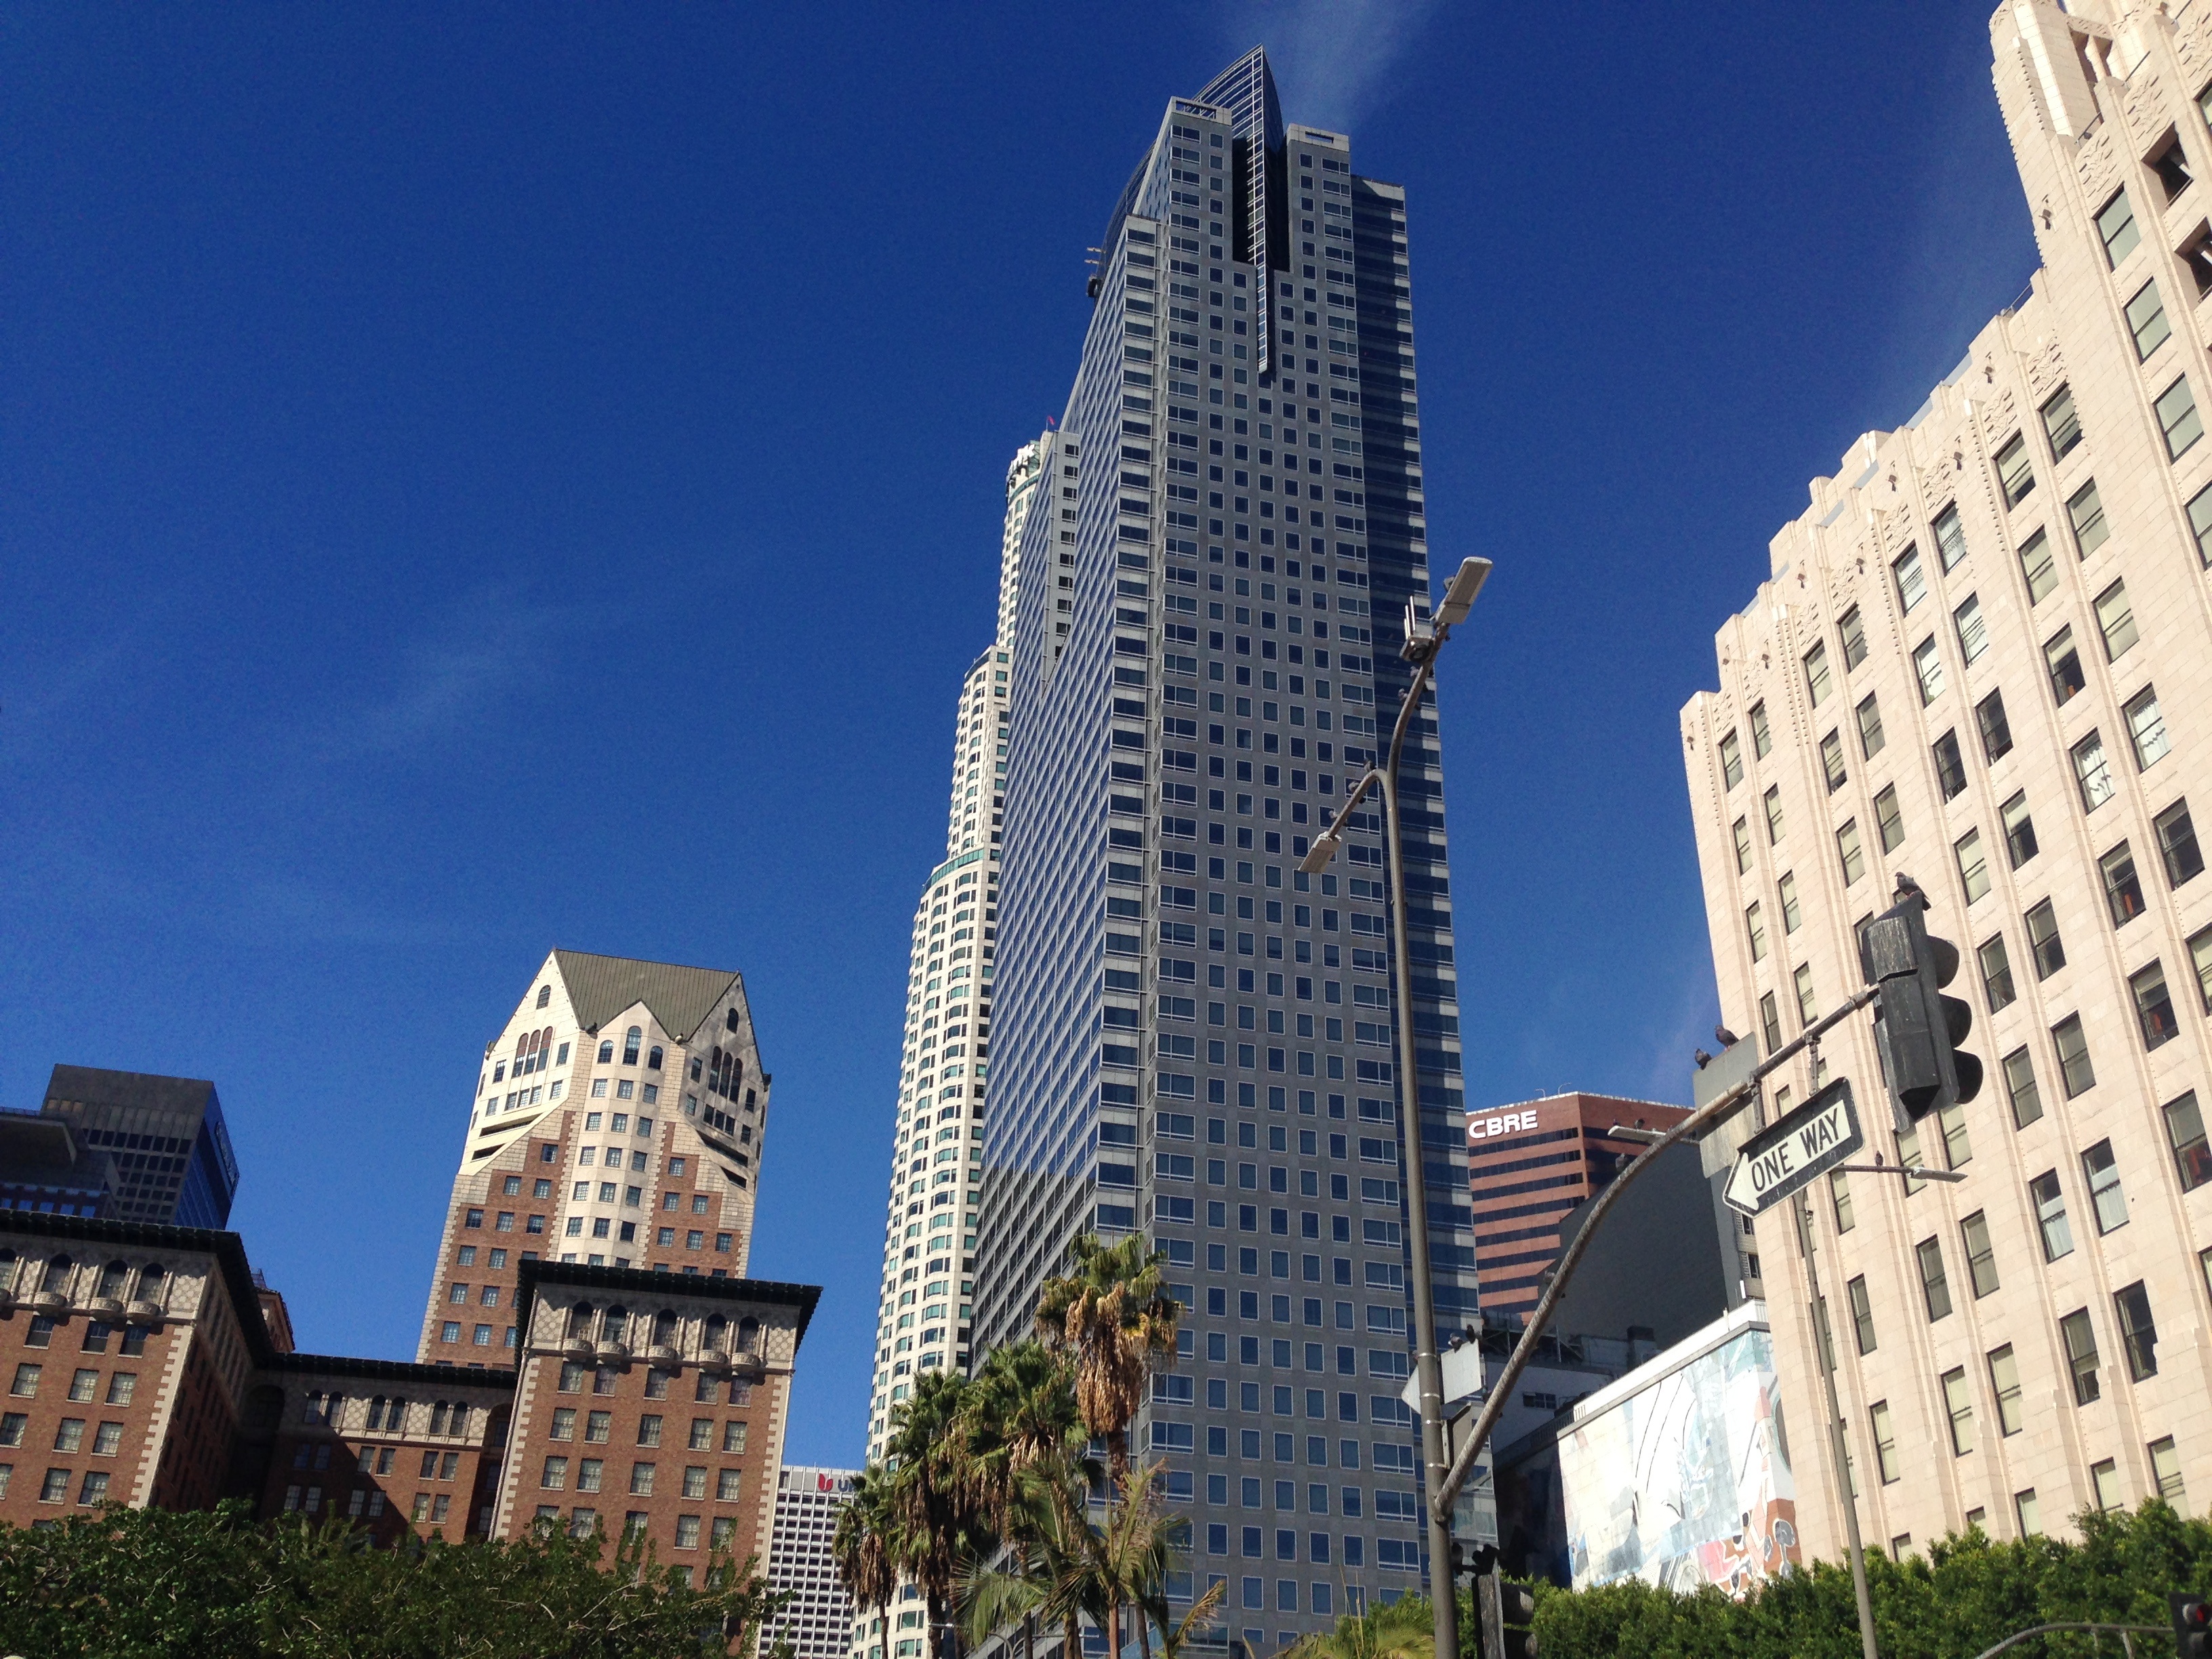
architecture, skyline, building, city, skyscraper, cityscape, downtown, tower, landmark, facade, tower block, metropolis, condominium, neighbourhood, urban area, residential area, human settlement, metropolitan area